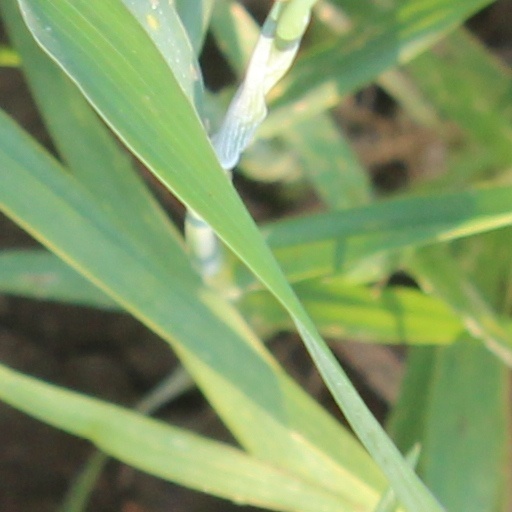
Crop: wheat